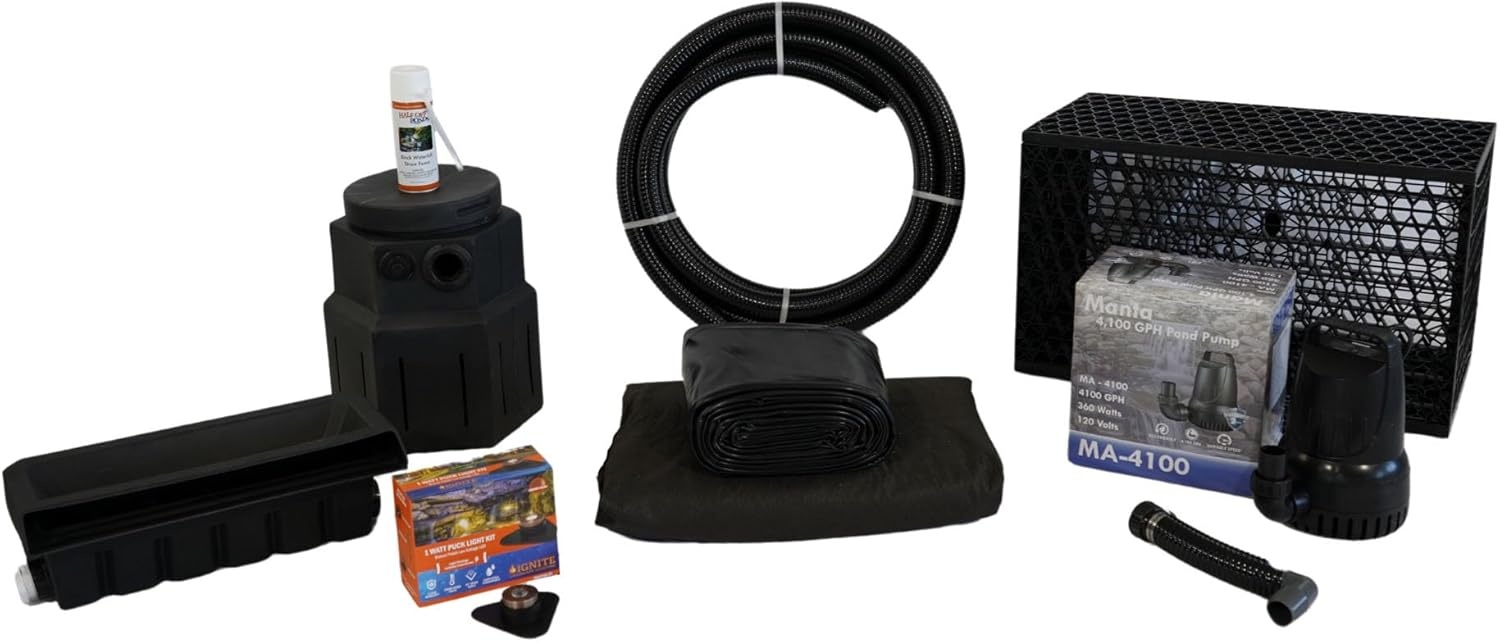
HALF OFF PONDS Pond Free Cascade 4100 Waterfall Kit with MatrixBlox, 10' x 20' PVC Liner and 4,100 GPH Pump - PVCPMDPB8
About this item Industry Leading Materials - This pond free kit contains professional components from leading manufacturers, and is engineered to create a beautiful, low-maintenance backyard garden oasis. Stunning Pond Free Waterfalls - This kit includes MatrixBlox! MatrixBlox create a waterfall basin for water chambers that hold 90% more water than filling basins with rock. MatrixBlox reduces the building area required and creates more stored water in a smaller space. MatrixBlox are very strong and can support large boulders to help create a natural look. Child and Pet Safe - Our Pond Free Waterfall Kits allow you to enjoy a water feature without the maintenance and expense of a pond. Pond Free applications are safe and do not require fences. We recommend using formulas and guidelines below to determine if your project plans are compatible with this kit. Everything You Need in One Box - This kit includes: 10' x 20' of 20-Mil PVC PolyGuard Pond Liner and 200 sqft. of UnderGuard Underlayment (comes in One, or more pieces, equal to the square footage), PondBuilder Mini Pump Canyon - PB-1366, PondBuilder 20" Cascade Falls - PB1762, Half Off Ponds Manta Series 4,100 GPH Submersible Pump - MA-4100, 1.5" x 25' Flexible PVC Tubing, (1) Patriot Pond 1-Watt LED Bronze Puck Light, and all necessary plumbing fittings. A Kit You Can Trust - Pond Free Waterfall Kits include full manufacturer's warranty on components so you can enjoy your waterfall and stream for years to come. Additionally, there is a 10-Year Warranty on PolyGuard Pond Liner when installed with UnderGuard! May ship in more than one box.
Brand: HALFOFFPONDS
Category: Home & Garden > Decor > Fountains & Ponds > Fountains & Waterfalls > Waterfalls